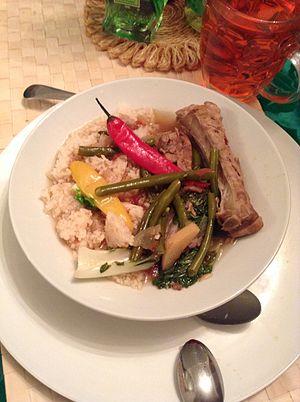
Le sinigang est un plat traditionnel philippin qui se caractérise par un bouillon acide, typiquement à base de tamarin, dans lequel sont cuits viandes ou poissons ainsi que des légumes locaux, et qui se déguste avec du riz. Il s’agit d’un des plats les plus populaires de l’archipel, où il est présent dans la quasi-totalité des régions.